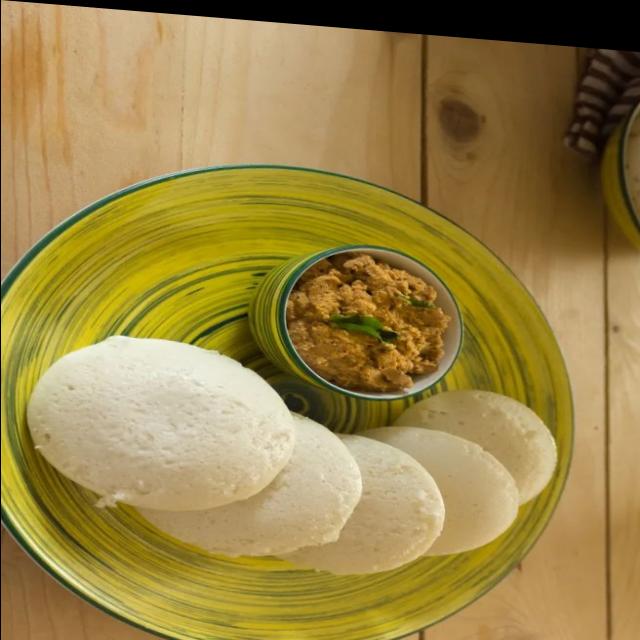
Dish: idli